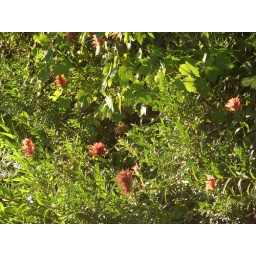
Wild flowers from bus tour on Going to the Sun Road in Glacier